Phorusrhacidae

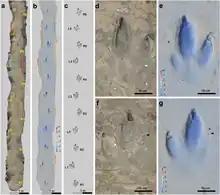
Only known phorusrhacid trackway, named "Rionegrina", which confirms that they held their second toe off the ground like seriemas and dromaeosaurs

Most phorusrhacids were very fast and agile. All members possessed a large hooked beak and a relatively large skull. Phorusrhacids are assumed to have preyed on smaller animals that could both be killed more safely and be swallowed whole. This is due to the fact that with the phorusrhacids' beak proportions, the jaw could not generate a great deal of bite force with which to kill the prey. However, the bones of the beak were tightly fused together, making the beak more resilient to force from the front to back direction, thus, suggesting that it could cause a great amount of harm through pecking. If larger prey were to have been hunted, it would require multiple precise pecks. Despite a lack of sharp talons, struggling prey could also have been restrained by foot.